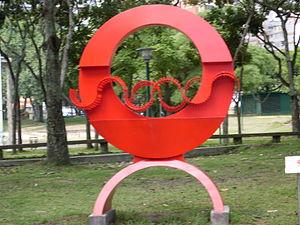
Parque del Este, officiellement parque Generalísimo Francisco de Miranda, est un parc situé à Caracas au Venezuela. Conçu par l'architecte brésilien Roberto Burle Marx associé au paysagiste Fernando Tabora dans les années 1960, il est l'un des plus importants espaces verts de la ville, avec un total de 82 hectares. Il est géré l'Institut des parcs nationaux, organisme relevant du ministère de l'Écosocialisme et des Eaux.